The Miseducation of Cameron Post

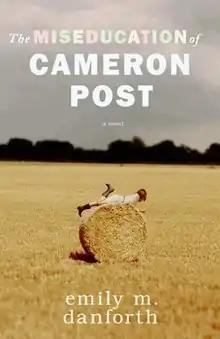

The Miseducation of Cameron Post is a coming-of-age teen novel by Emily M. Danforth published in 2012. The novel's protagonist is Cameron Post, a 12-year-old Montana girl who is discovering her own homosexuality. After her parents die in a car crash, she lives with her conservative aunt and her grandmother. When the romantic relationship she develops with her best friend is discovered she is sent to a conversion camp.